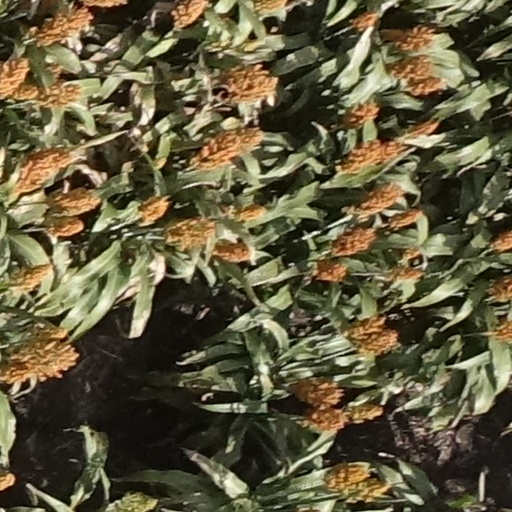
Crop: sorghum